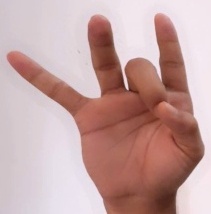
ASL sign: 8